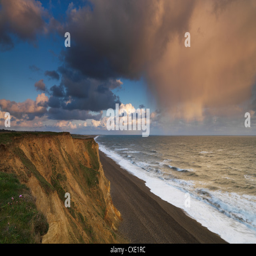
a rain cloud approaches the cliffs